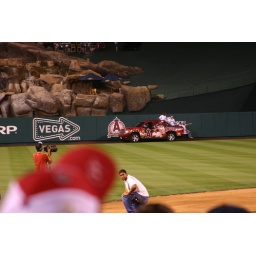
Players arriving in decorated truck.  The groundskeeper posted a sign by 3rd base that warned Keep off the grass!